Nymphenburg Palace

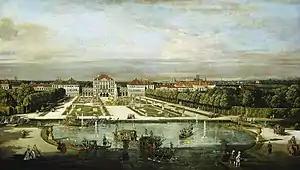
Nymphenburg Palace, around 1760, as painted by Bernardo Bellotto

The palace was commissioned by the electoral couple Ferdinand Maria and Henriette Adelaide of Savoy to the designs of the Italian architect Agostino Barelli in 1664 after the birth of their son Maximilian II Emanuel. During its construction Barelli was again replaced (1674) by Enrico Zuccalli. The concept for the mythological decorative programme was supplied by the scholar Emanuele Tesauro of Turin; the ceiling paintings were by Antonio Triva and Antonio Zanchi. The central pavilion was completed in 1675. As a building material, it utilised limestone from Kelheim. The palace was gradually expanded and transformed over the years. It then quickly replaced the nearby Blutenburg Castle as major hunting lodge of the court and competed to Schleissheim Palace.